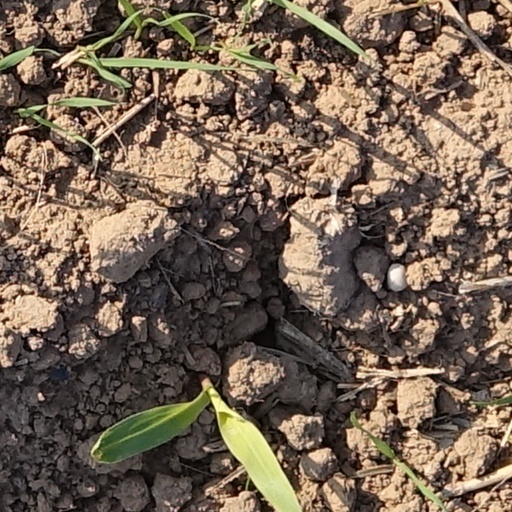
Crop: wheat